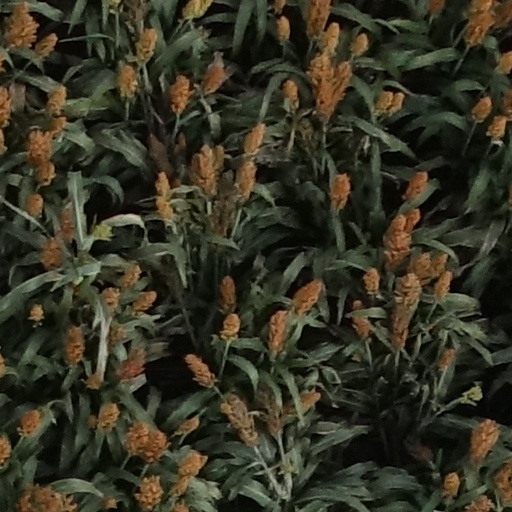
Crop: sorghum